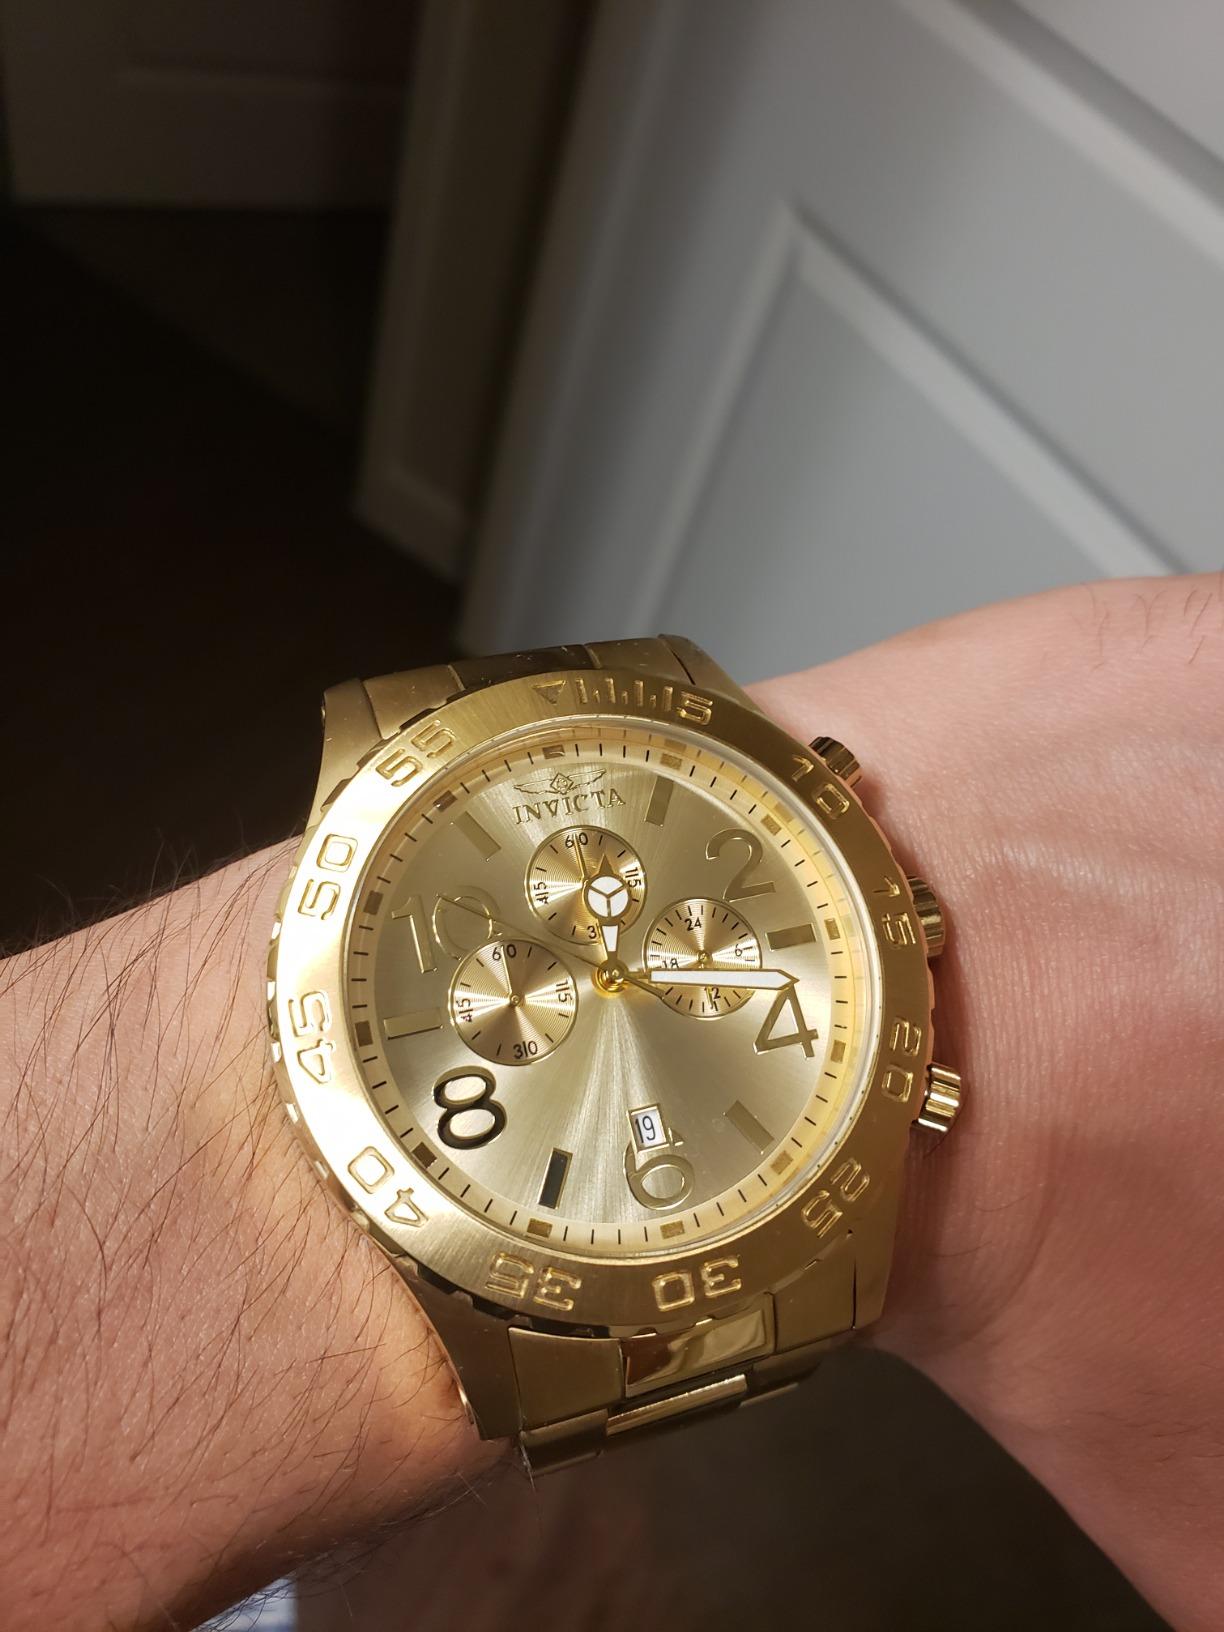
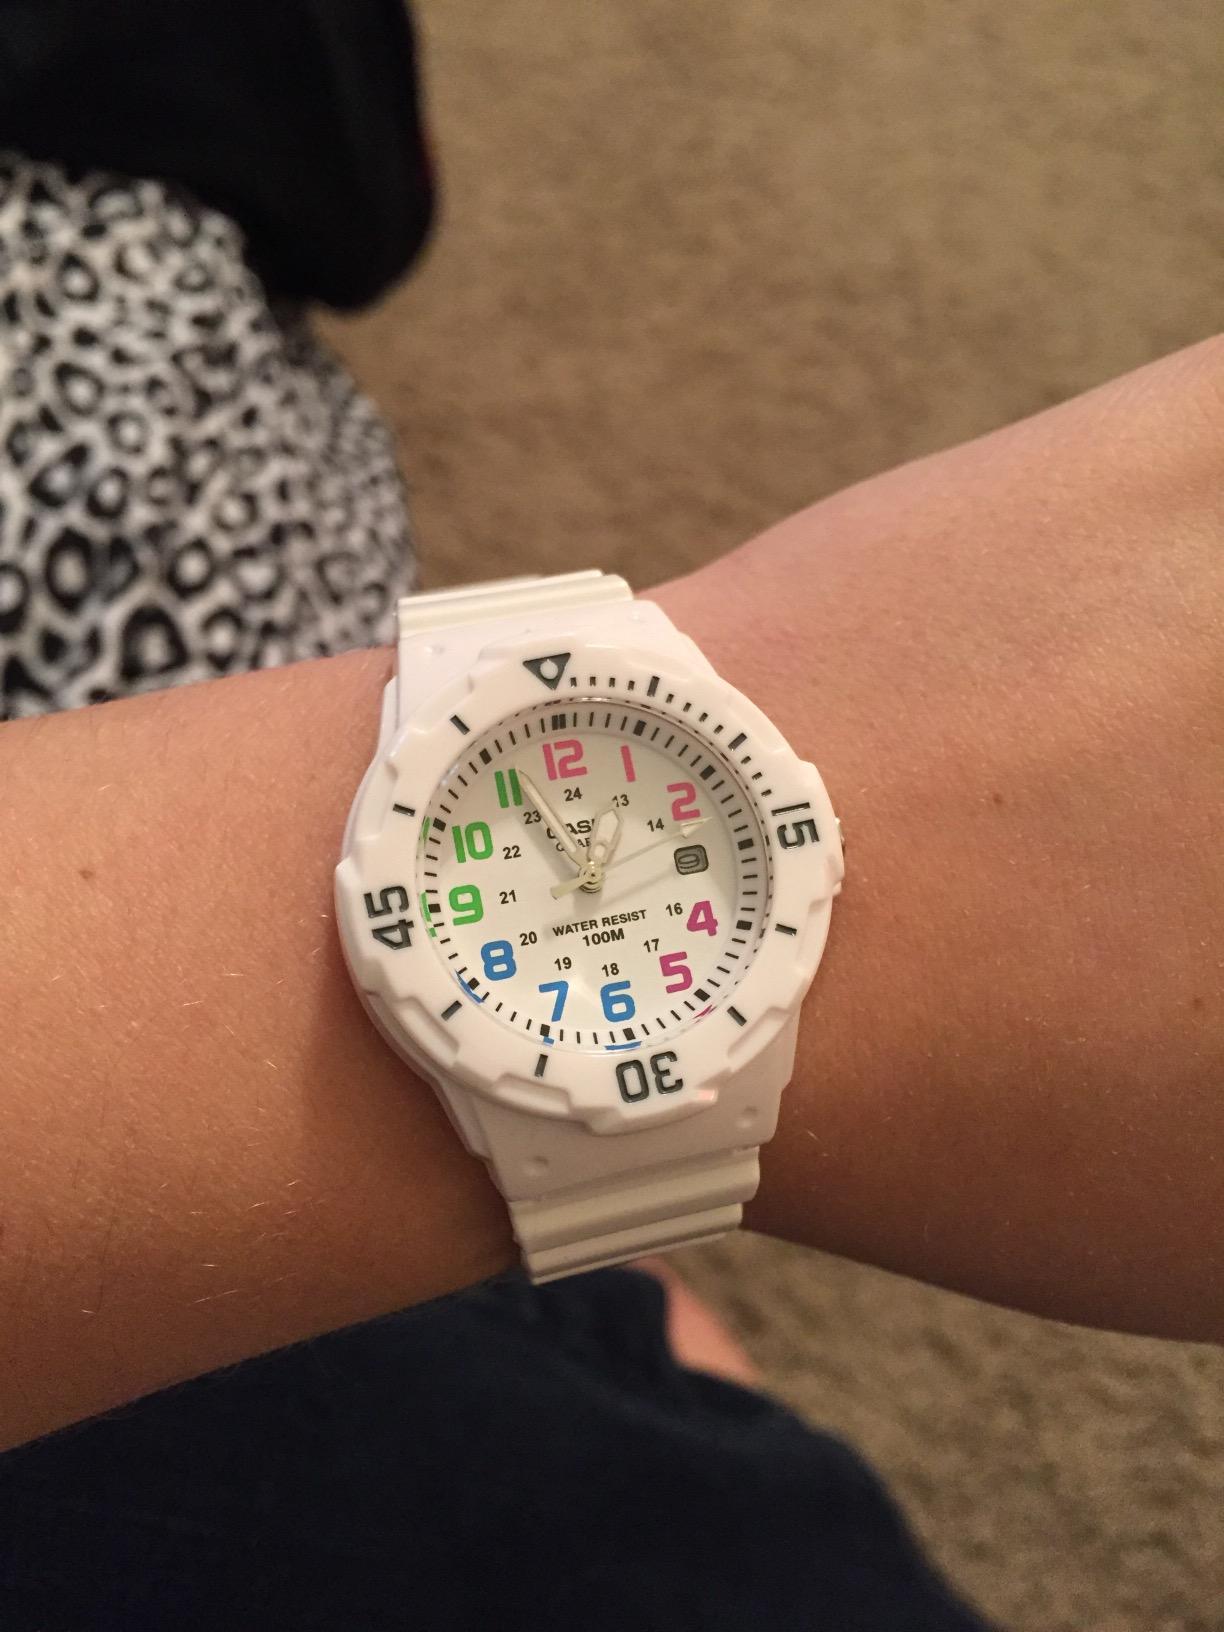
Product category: accessories_watch
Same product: no